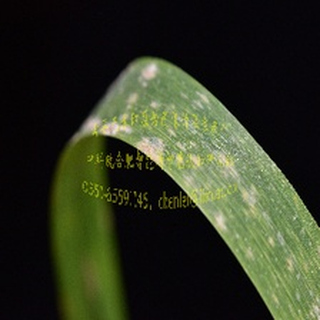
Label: wheat_mildew